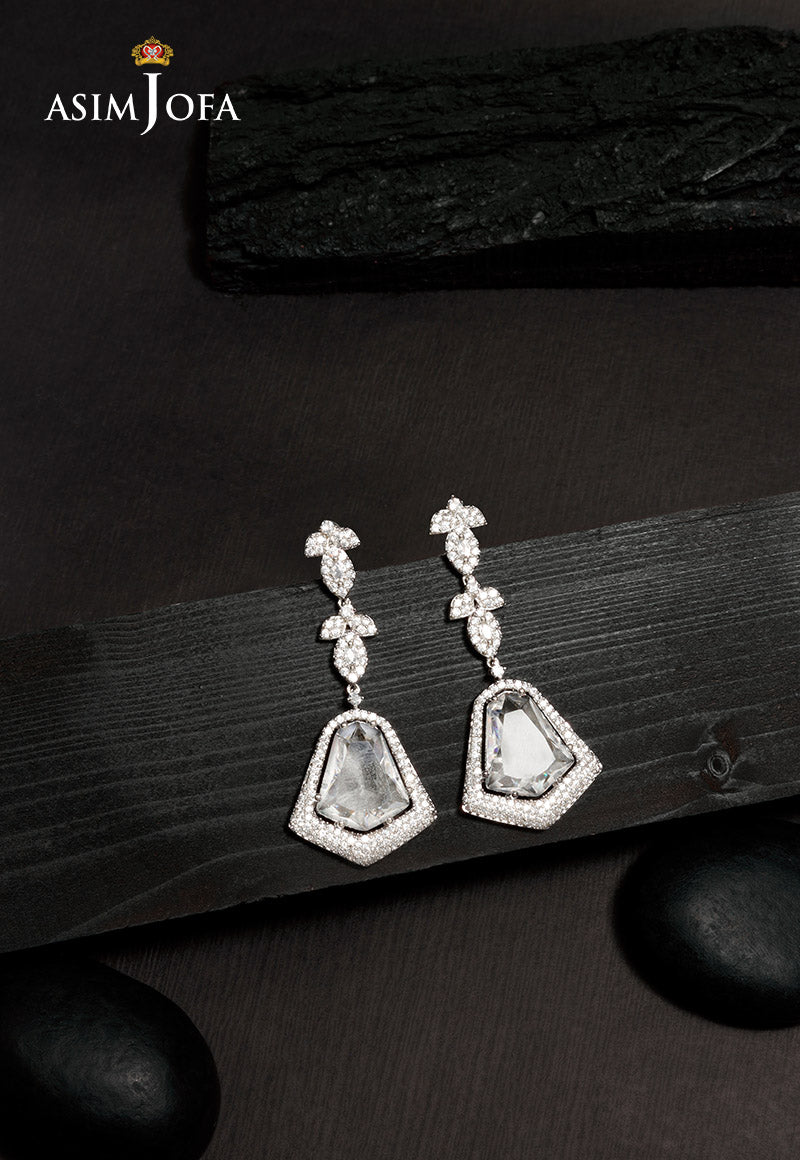
silver crystal drop earring